Auckland rugby league team

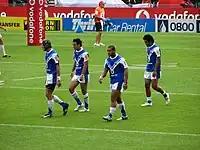
Auckland Lions players during a match against St George Illawarra in 2007

The Akarana Falcons participate in the Albert Baskerville Trophy. This team represents the Hibiscus Coast Raiders, Richmond Bulldogs, Mt Wellington Warriors, Ponsonby Ponies, Glenora Bears, Ellerslie Eagles, Mt Albert Lions, Te Atatu Roosters, Bay Roskill Vikings, Northcote Tigers, Marist Saints, East Coast Bays Barracudas, Pt Chevalier Pirates, Waitemata Seagulls, Glenfield Greyhounds, New Lynn Stags and the Waiheke Rams.